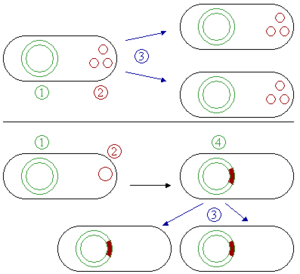
Comparaison de plasmides non-intégrants (en haut) et d'épisomes (en bas). 1 ADN chromosomique. 2 Plasmides. 3 Division cellulaire. 4 ADN chromosomique avec plasmides intégrés.